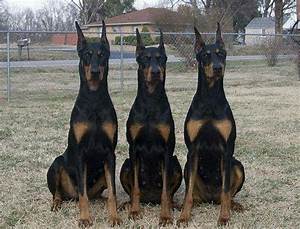
Label: cane